Wilson Barn

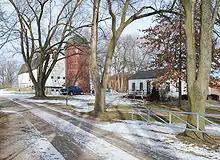
Farmyard with barn and house

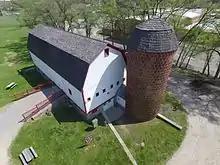
Barn and silo aerial

Ira Wilson was born in 1867, and began his career in dairy farming at an early age, working on the farm owned by his family since 1847. He built a barn on this site in 1888; in 1919 the barn burned and he built the present structure on the foundations of the earlier barn. Wilson eventually established a million-dollar dairy, creamery, and trucking business, the Ira Wilson & Sons Dairy, and served for two terms as Wayne County sheriff. Wilson died in 1944, and the lower level of the barn was converted for use as a horse stable in the same year.